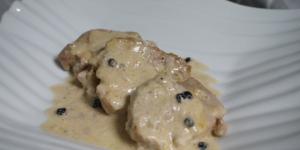
solomillo de cerdo a la pimienta